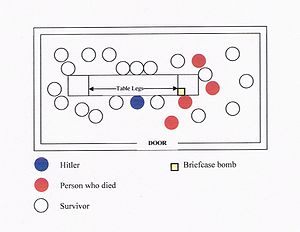
20. juli-attentatet / Deltagere i 20. juli-opstanden
Positionerne for deltagerne i mødet, da bomben eksploderede.
20. juli-attentatet er betegnelsen for attentatet mod Adolf Hitler 20. juli 1944. Det blev forsøgt af oberst Claus von Stauffenberg i førerhovedkvarteret Ulveskansen i Rastenburg i Østpreussen.